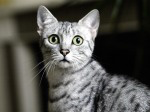
Animal: cat
Breed: Egyptian Mau